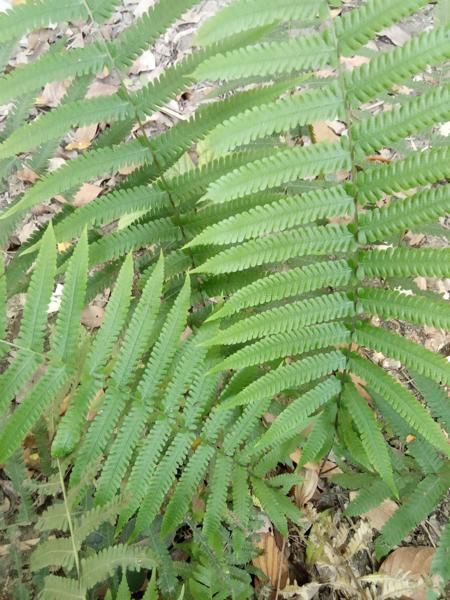
Weed species: Pteris vittata